Century III Mall

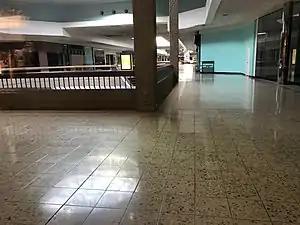

Century III Mall was a large enclosed shopping mall located along Route 51 in West Mifflin, Pennsylvania, about 10 miles southeast of downtown Pittsburgh. It operated from October 1979 until its closure in February 2019. Demolition began on March 26, 2024, and is expected to finish in 2026, seven years after its closure.